Removal of Confederate monuments and memorials

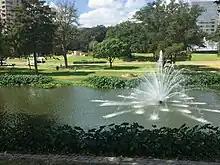
Turtle Creek Park in 2017, the empty plinth of the removed statue of Robert E. Lee can be seen in the background

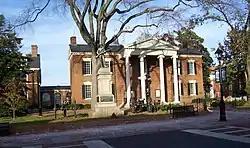
Albemarle County Courthouse and Confederate monument, 2010

The 2016 Tennessee Heritage Protection Act puts "the brakes on cities' and counties' ability to remove monuments or change names of streets and parks".